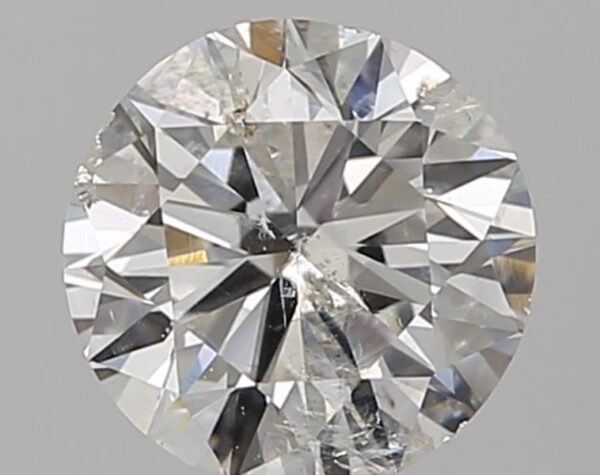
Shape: round
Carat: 1
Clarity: SI2
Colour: H
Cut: VG
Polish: VG
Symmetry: GD
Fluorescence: N
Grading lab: IGI
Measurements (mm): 6.39 x 6.29 x 3.91